Flag of Italy

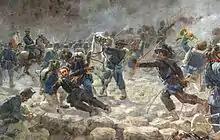
A moment of the fighting that led to the conquest of Rome by the Italian Army (1870)

The tricolour accompanied, although not officially, also the volunteers of the Expedition of the Thousand (1860–1861) led by Giuseppe Garibaldi, whose goal was to conquer the Kingdom of the Two Sicilies. Garibaldi, in particular, had an absolute deference and respect for the Italian flag. Shortly after the loss of Sicily, on 25 June 1860, trying to limit the damage given the growing participation of the population in the Expedition of the Thousand, King Francis II of the Two Sicilies, decreed that the green, white and red flag was also the official banner of his Kingdom, with the House of Bourbon-Two Sicilies coat of arms superimposed on the white. Adopted on 21 June 1860, this lasted until 17 March 1861, when the Two Sicilies was incorporated into the Kingdom of Piedmont-Sardinia, after its defeat in the Expedition of the Thousand. Ironically, in the final phase of the Expedition of the Thousand, the tricolour of the Kingdom of the Two Sicilies fluttered in antagonism to the tricolour flag of the Kingdom of Piedmont-Sardinia. Two of the original tricolours that flew on the "Lombardo" steamship that participated, together with "Piedmont", in the Expedition of the Thousand, are preserved, respectively, inside the Central Museum of the Risorgimento at the Vittoriano in Rome and the Museum of the Risorgimento in Palermo.